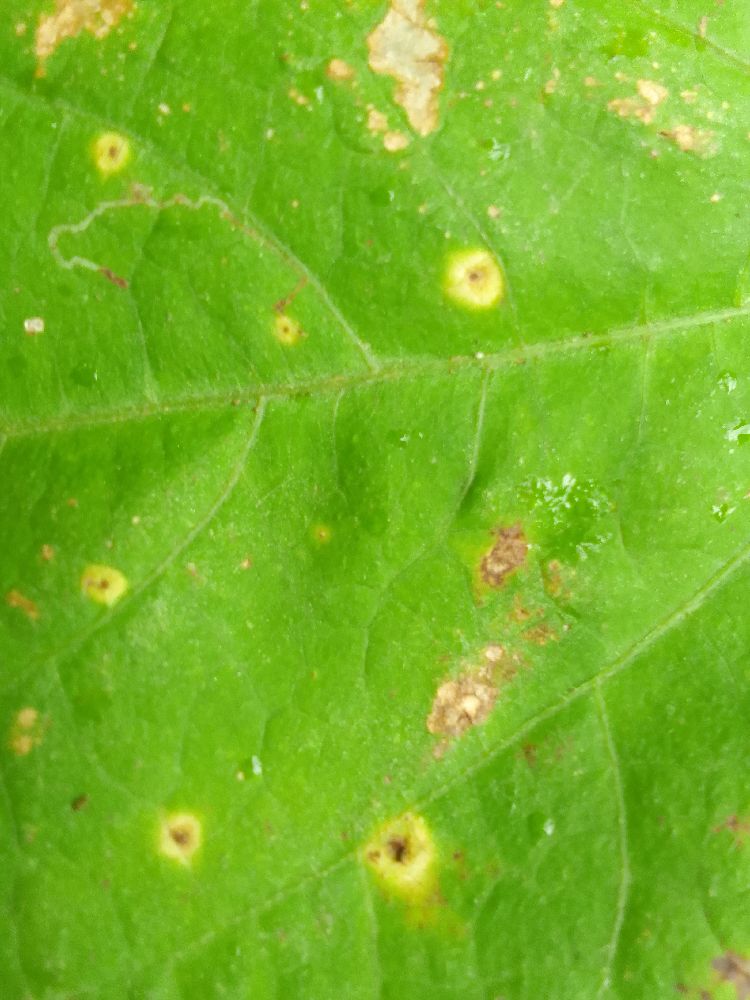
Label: rust